Ryan Weiss

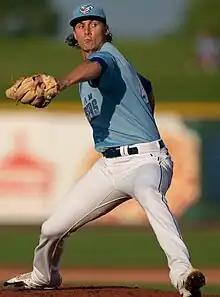
Weiss with the Omaha Storm Chasers in 2022

Ryan Weiss (born December 10, 1996) is an American professional baseball pitcher for the Hanwha Eagles of the KBO League in Daejeon, Korea where he is affectionately known as 'Daejeon Jesus.' He has previously played in the Chinese Professional Baseball League (CPBL) for the Fubon Guardians.